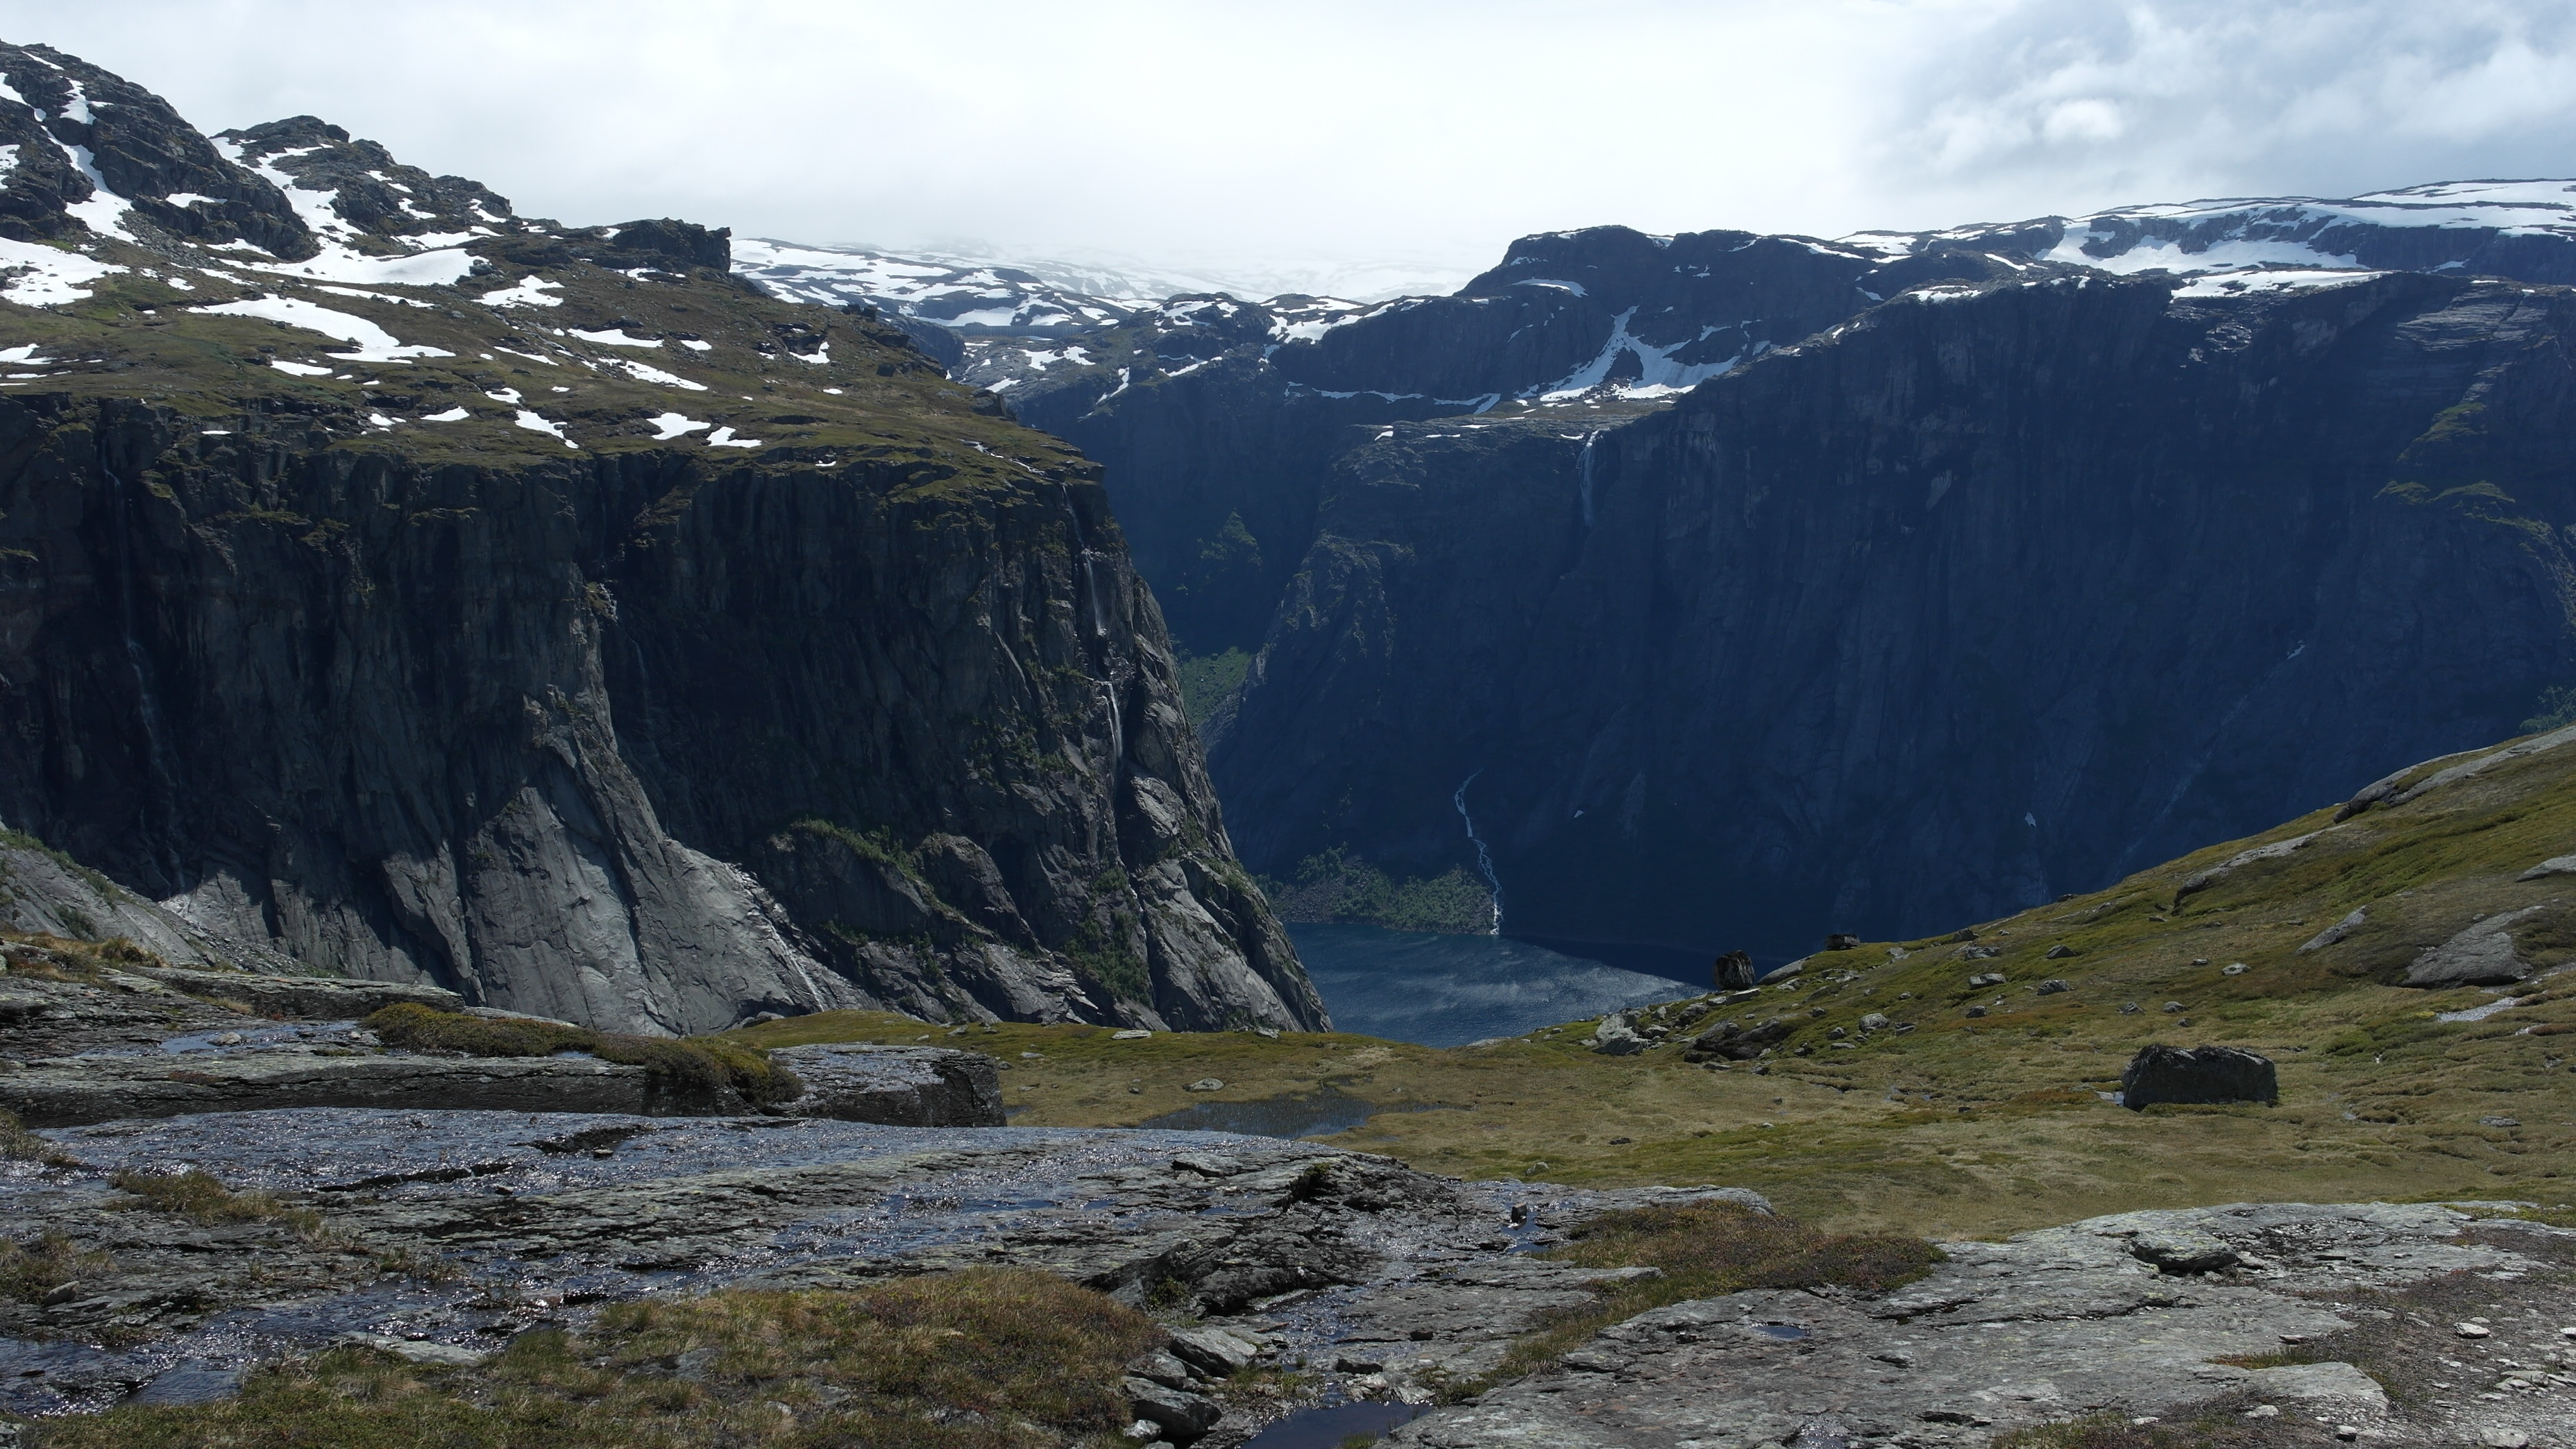
nature, wilderness, walking, mountain, lake, adventure, valley, mountain range, glacier, fjord, ridge, geology, mountains, alps, plateau, fell, cirque, loch, norway, moraine, landform, mountain pass, trolltunga, geographical feature, mountainous landforms, glacial landform